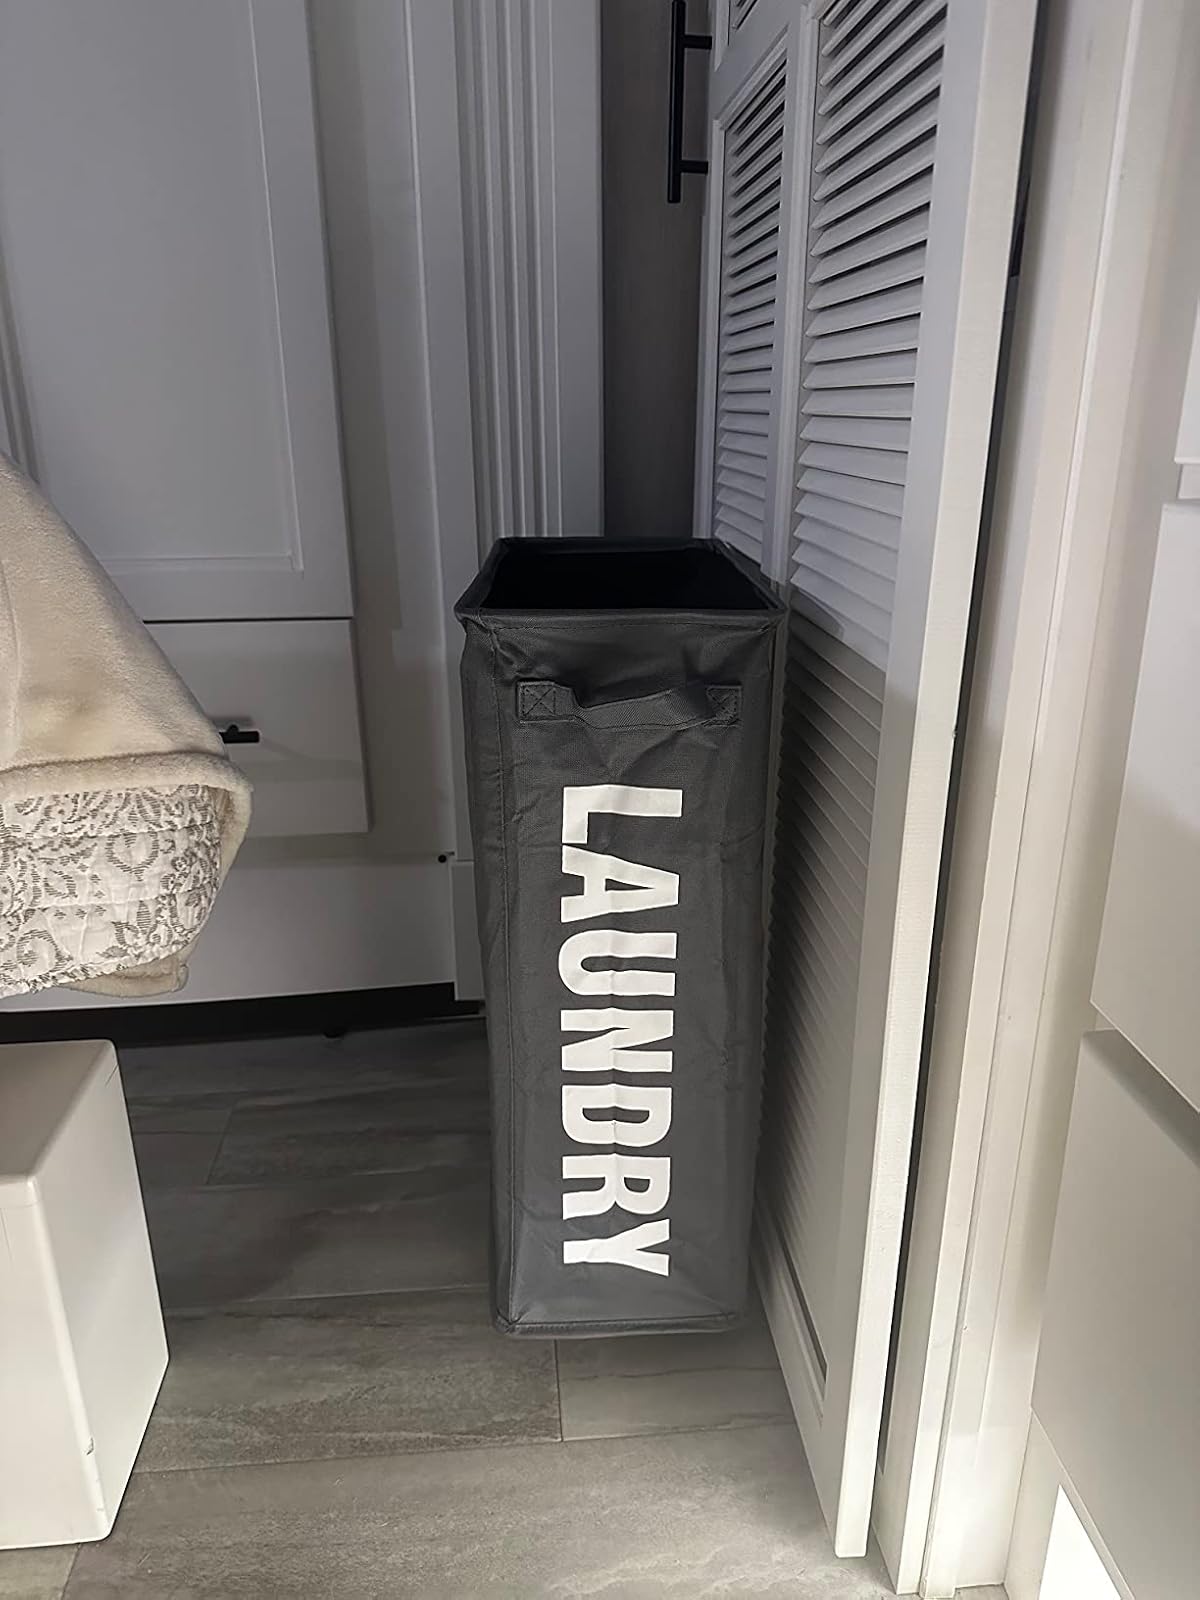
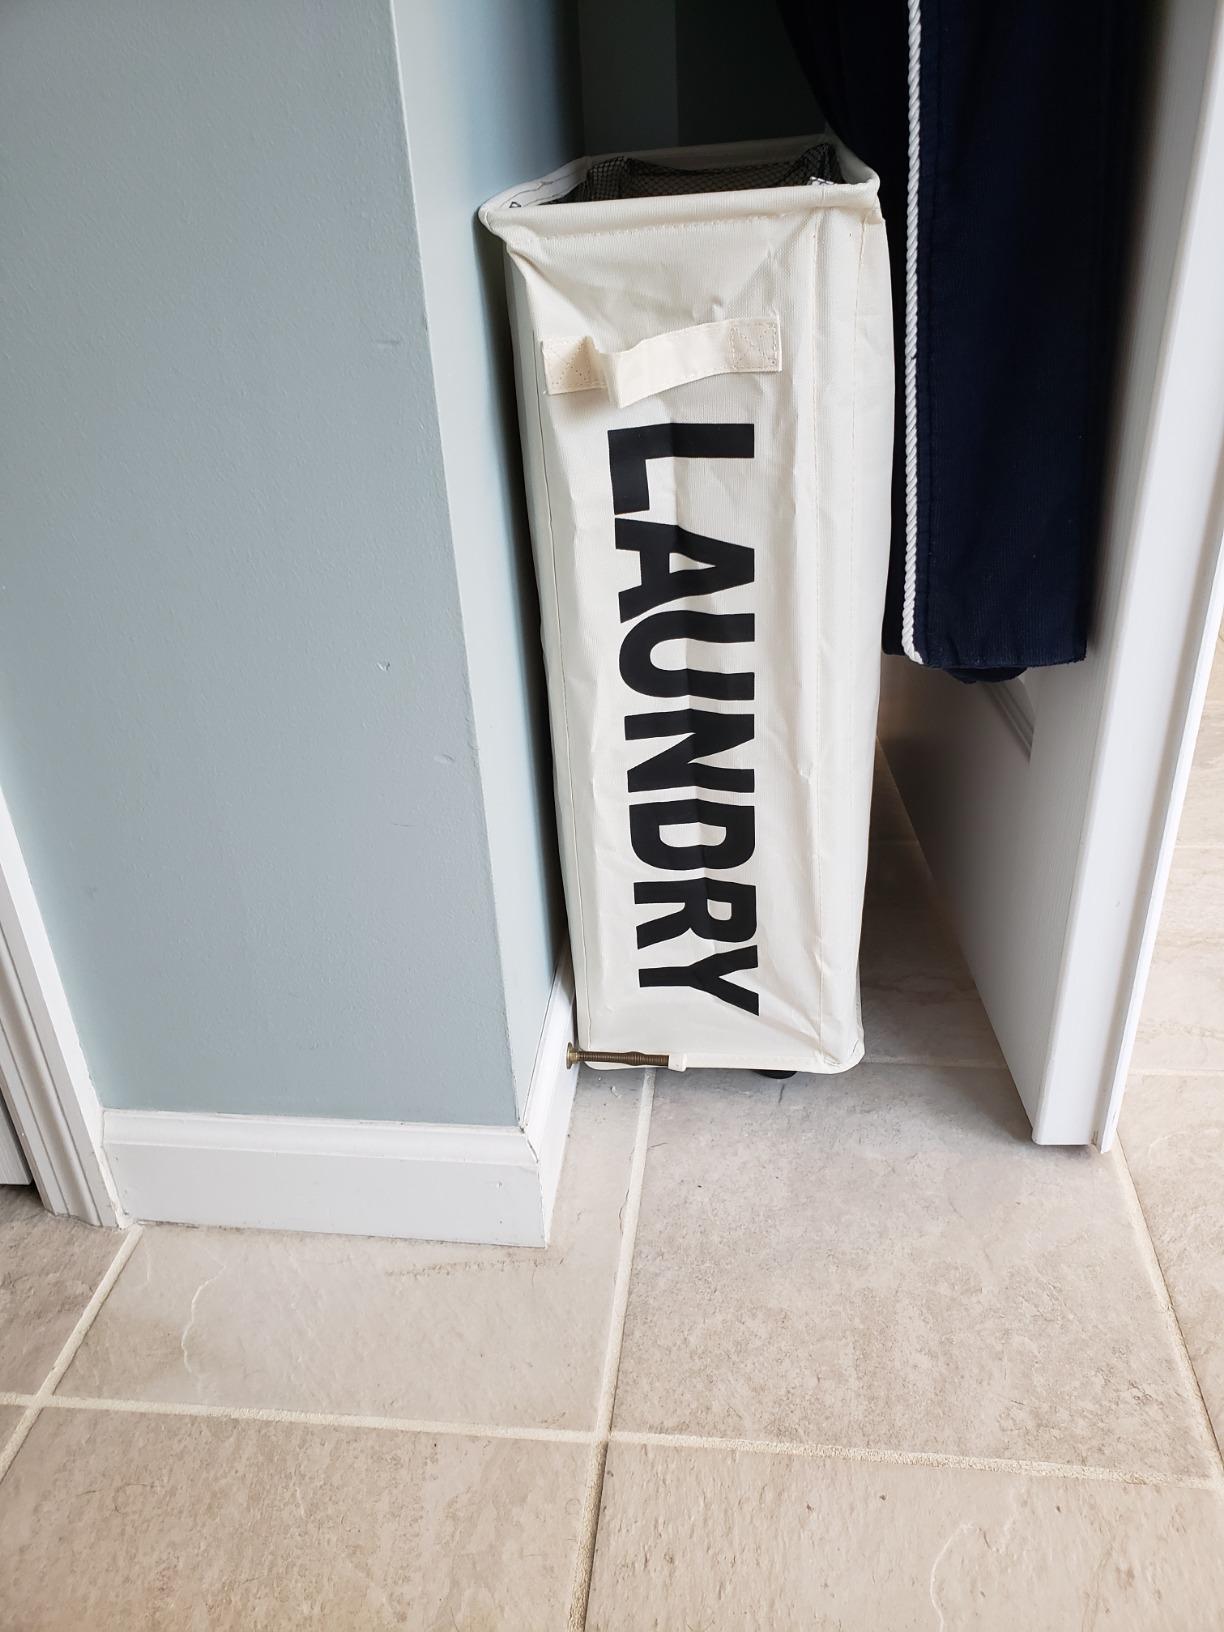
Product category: items_hamper
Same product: no